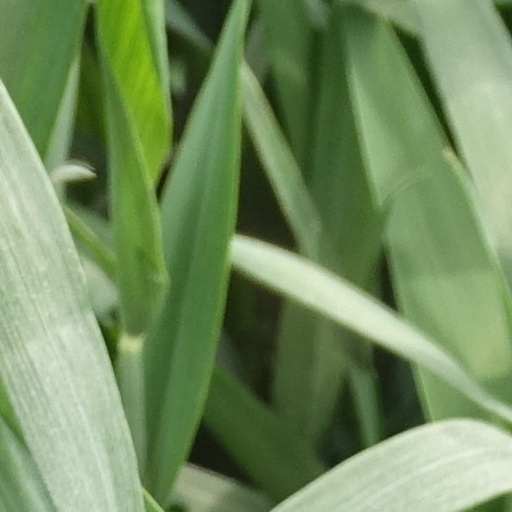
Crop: wheat